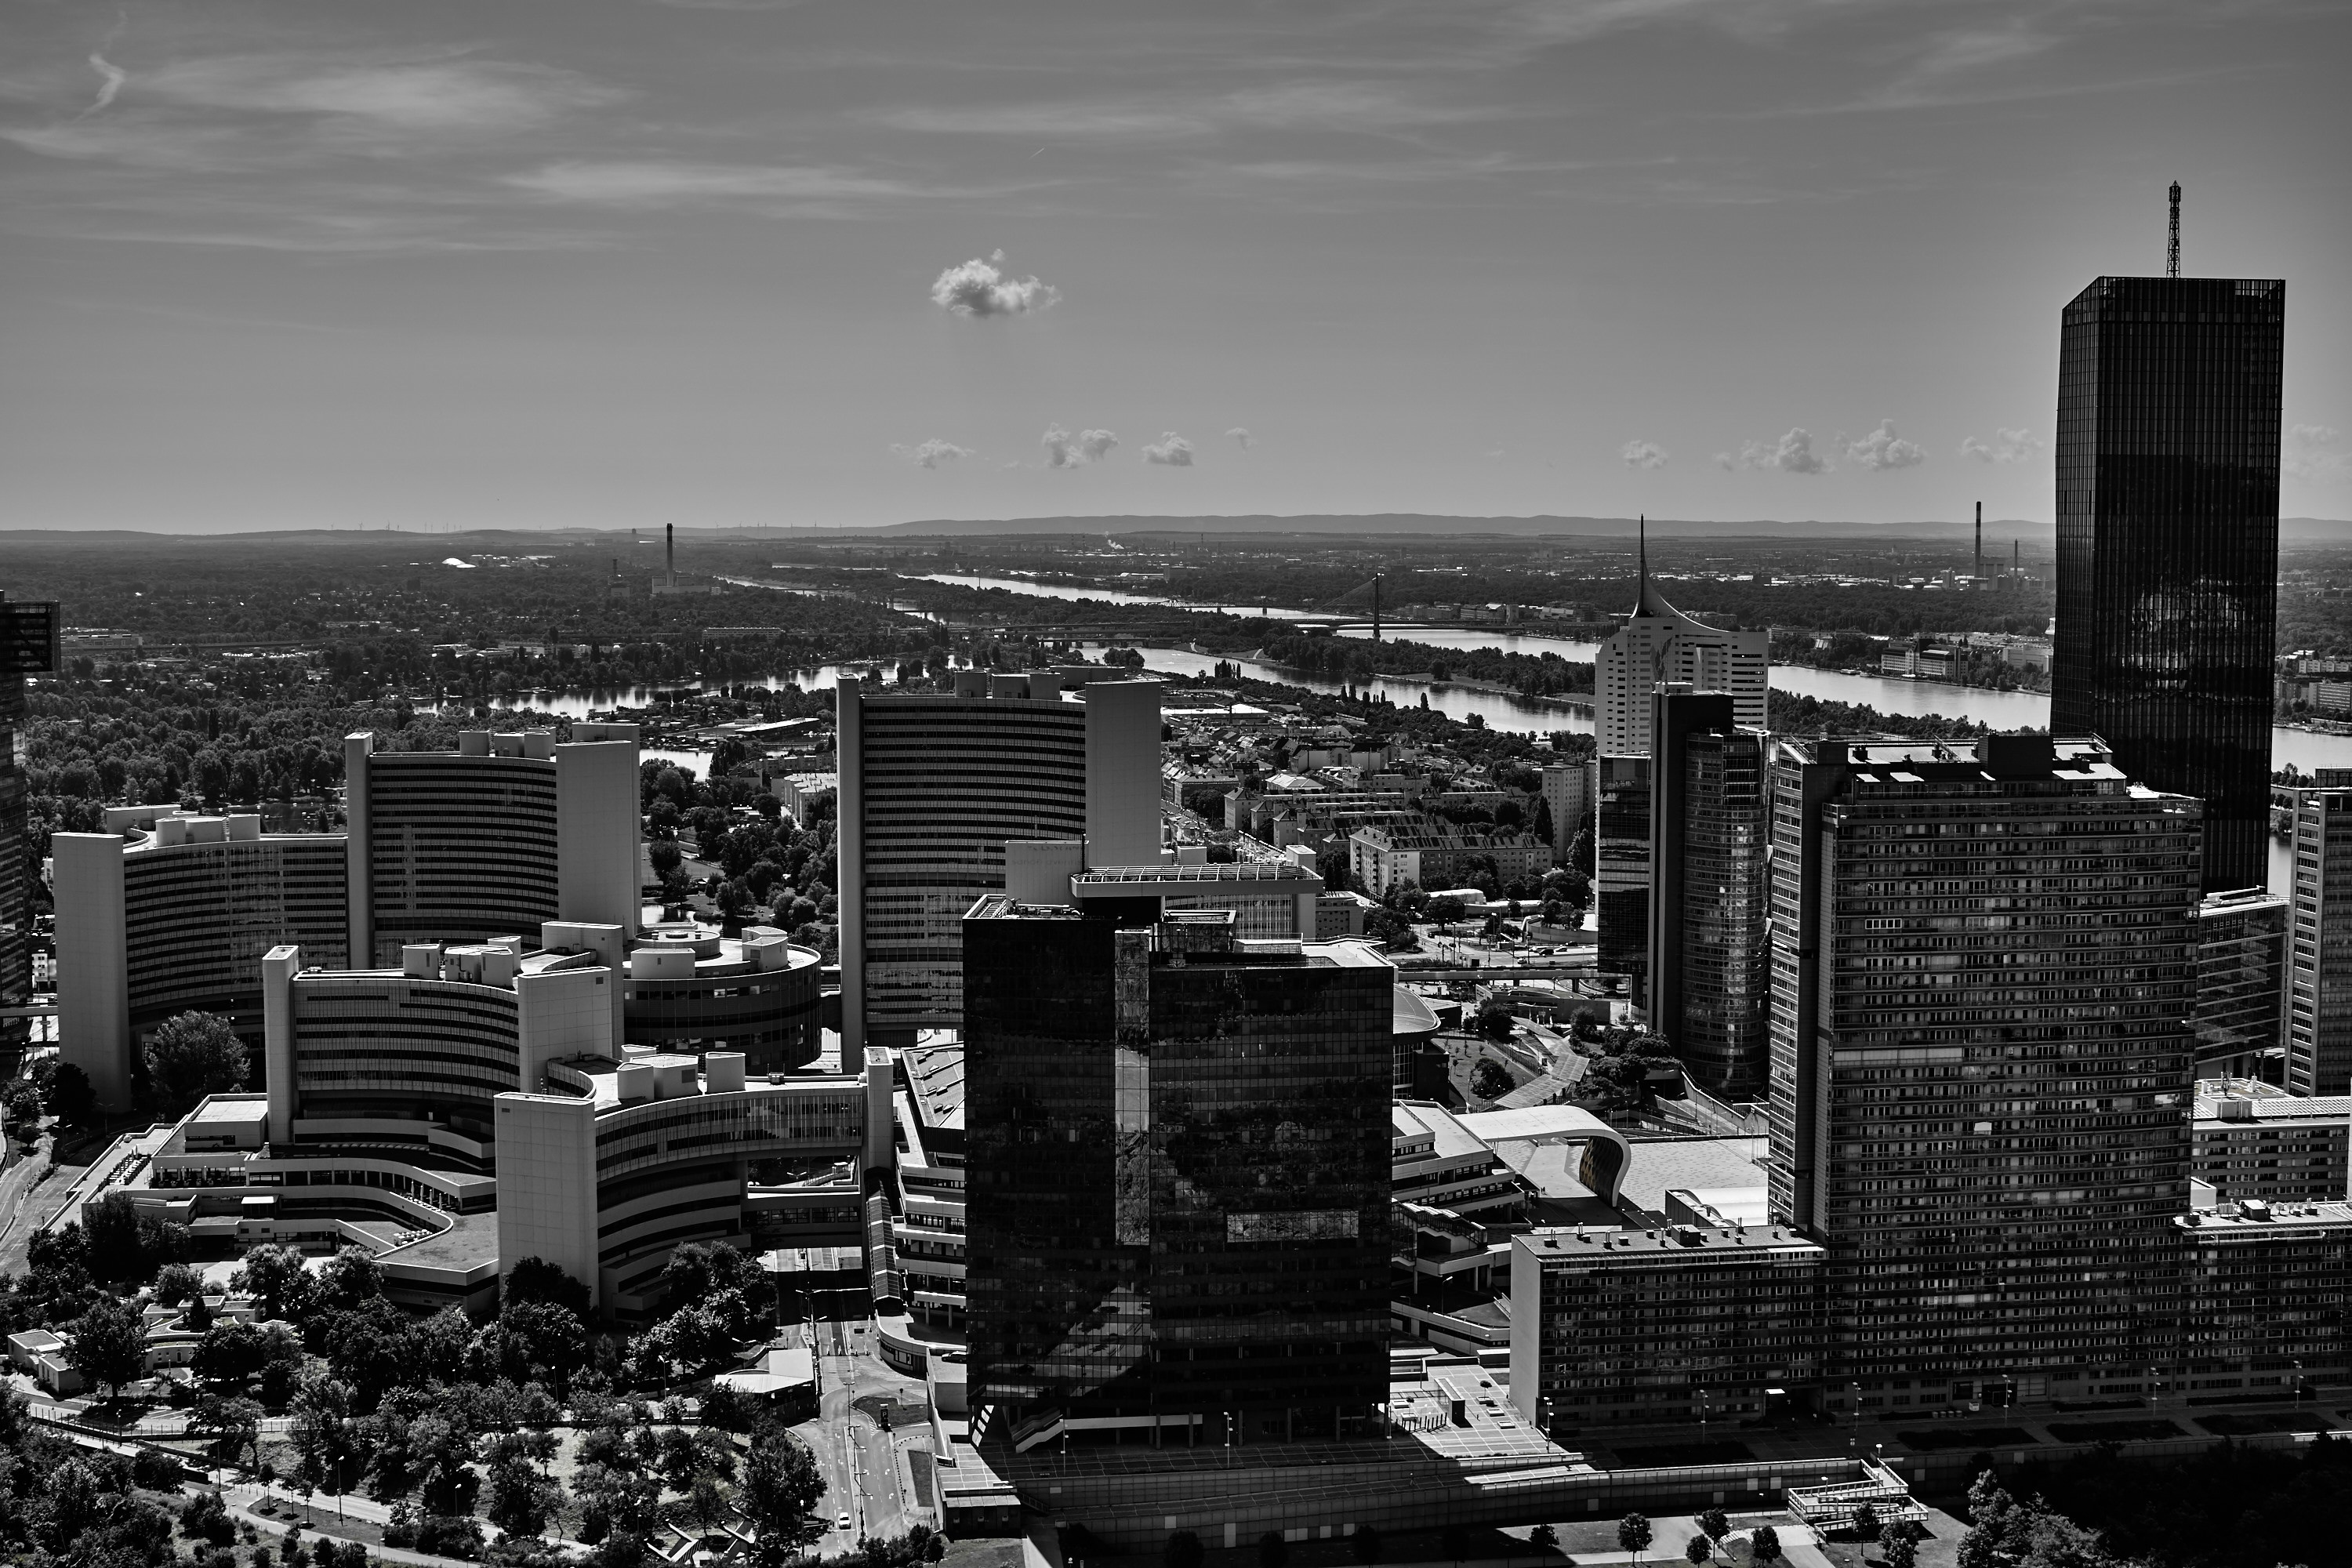
black and white, skyline, night, photography, city, skyscraper, cityscape, downtown, tower, darkness, black, monochrome, tower block, shape, metropolis, aerial photography, urban area, monochrome photography, residential area, human settlement, atmosphere of earth, metropolitan area